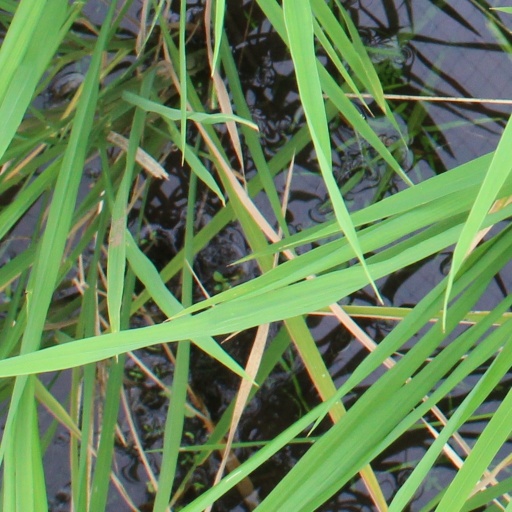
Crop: rice